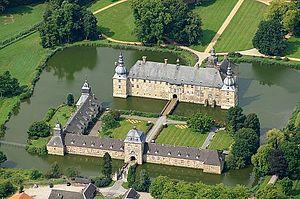
Le château de Lembeck (en allemand Schloss Lembeck) est situé à Dorsten, à la frontière entre la Ruhr et le Münsterland.